Occupation (TV series)

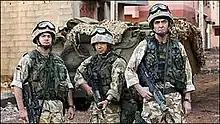
Brown, Graham and Nesbitt

Occupation is a three-part drama serial broadcast by BBC One in June 2009. It was written by Peter Bowker and produced by Kudos for BBC Northern Ireland.